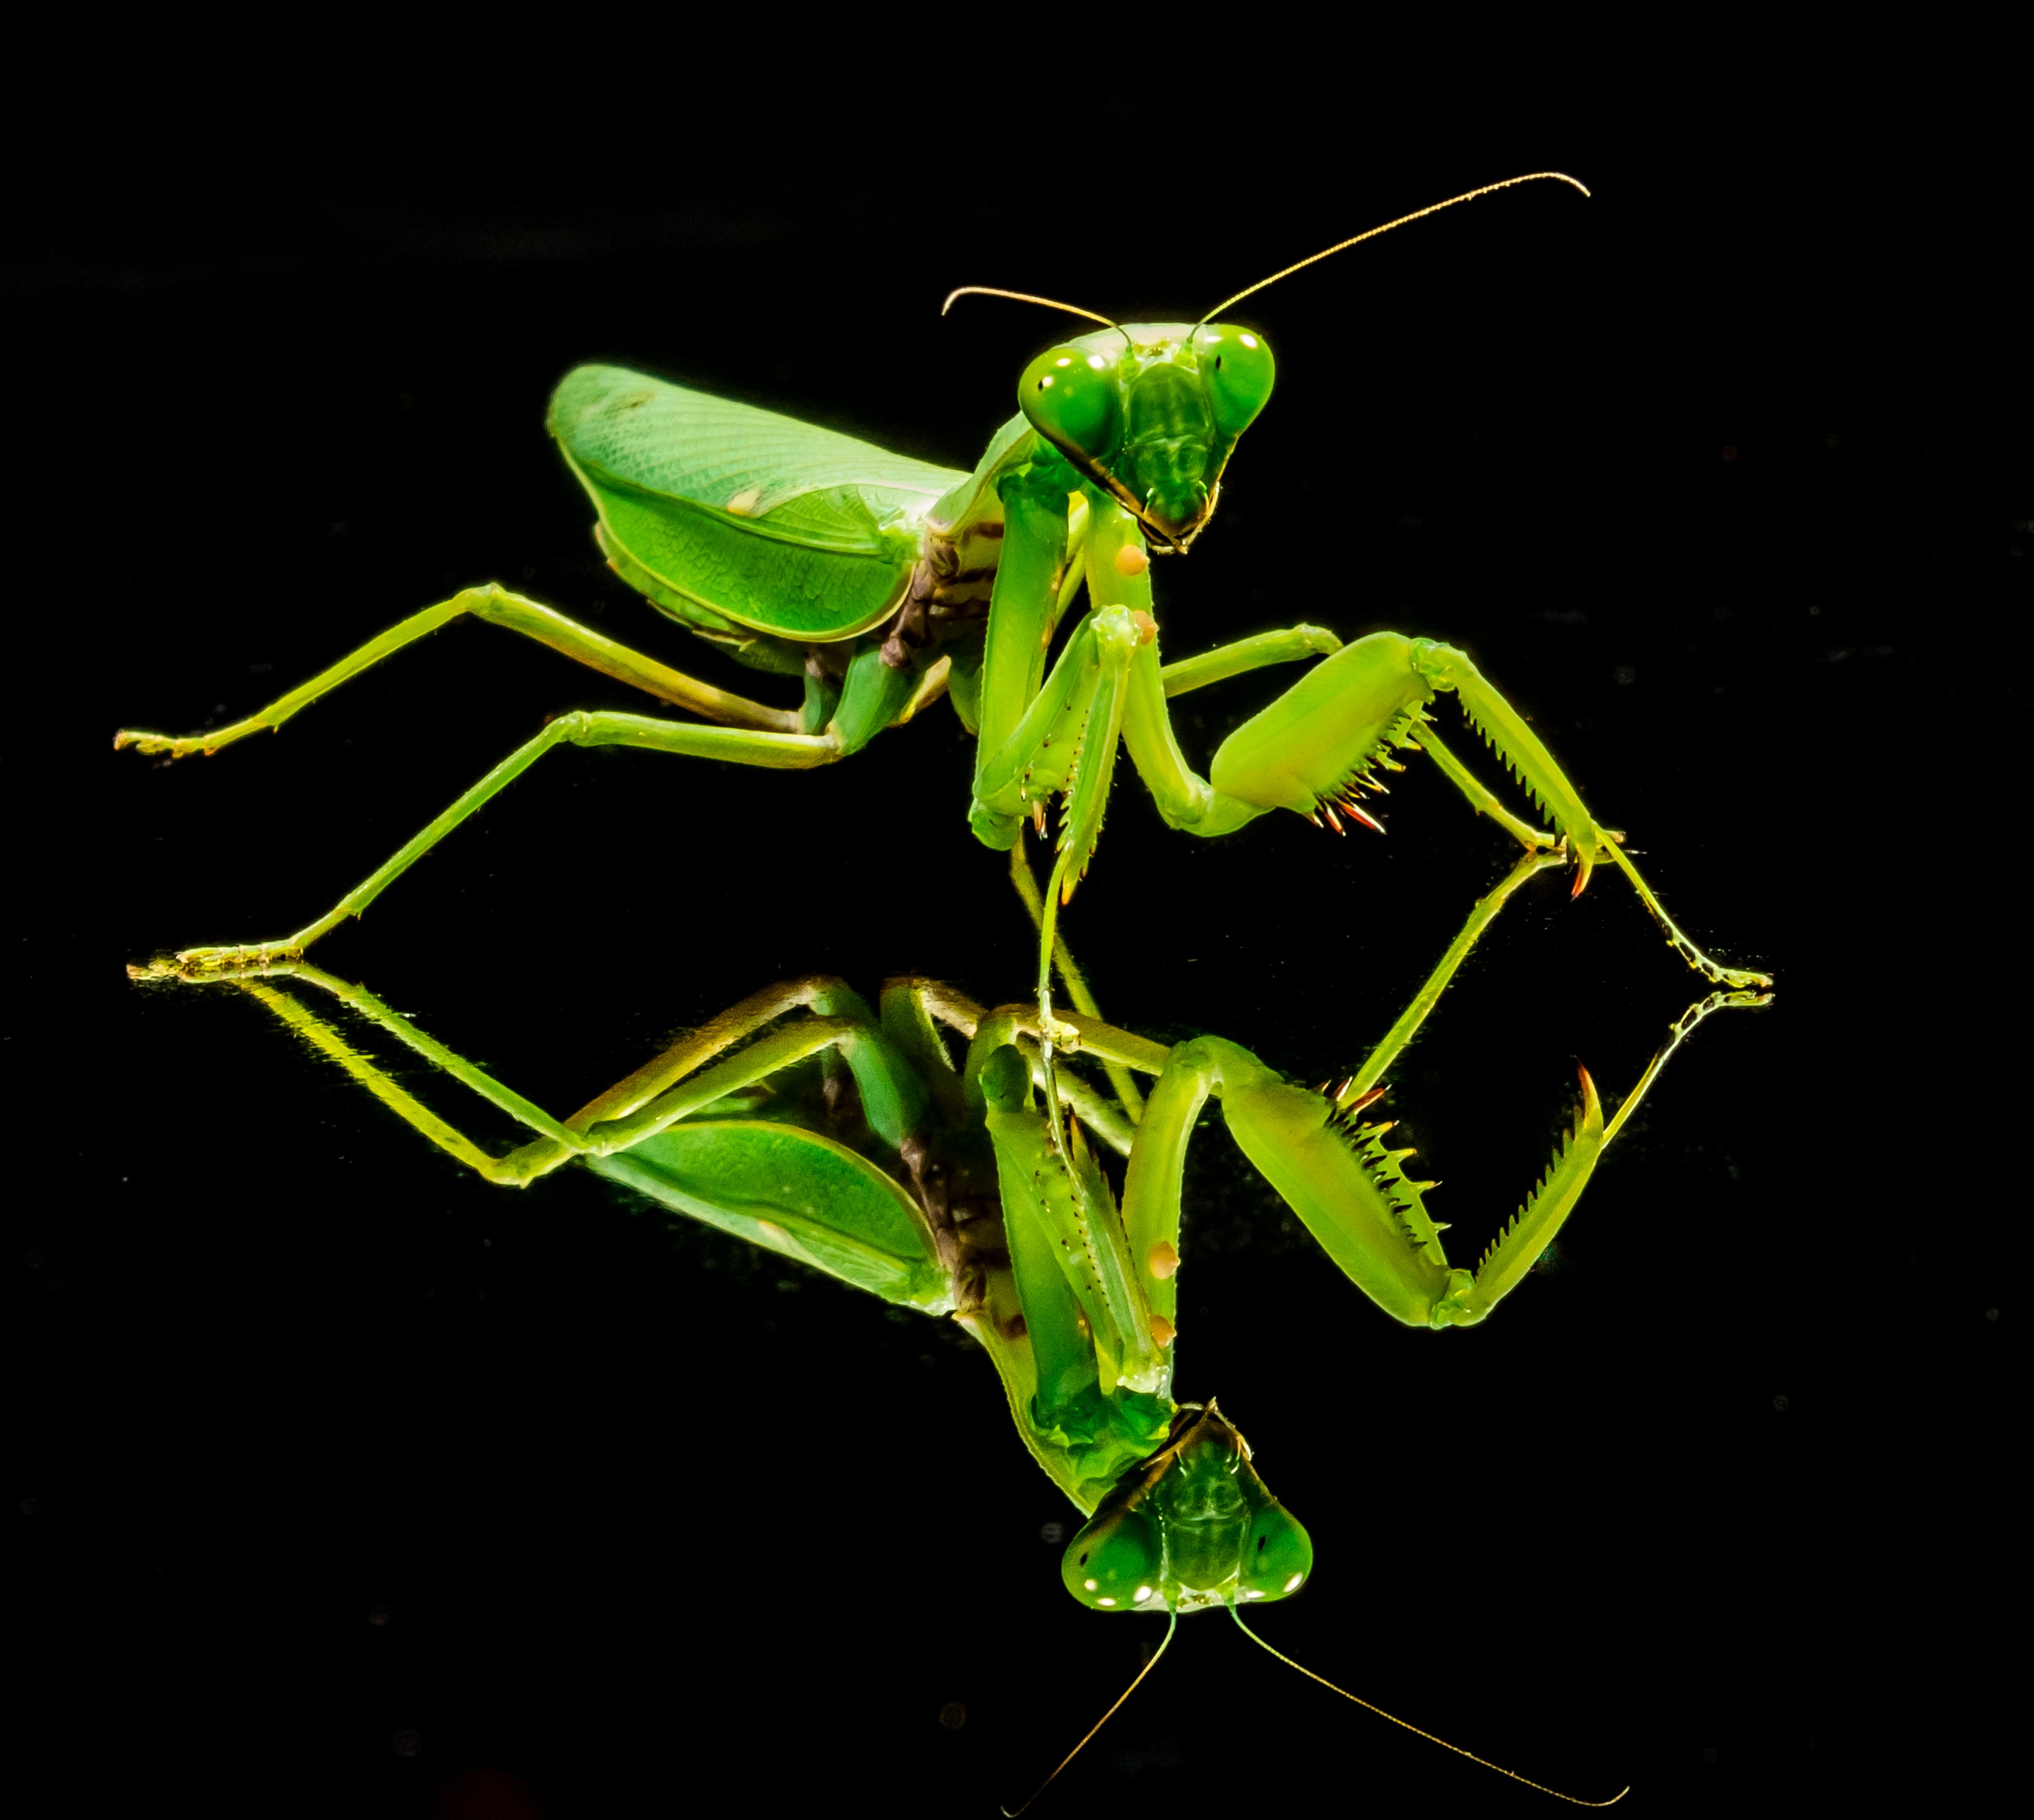
green, praying mantis, insect, close, fauna, invertebrate, mantis, grasshopper, locust, macro photography, organism, arthropod, fishing locust, plant stem, cricket like insect